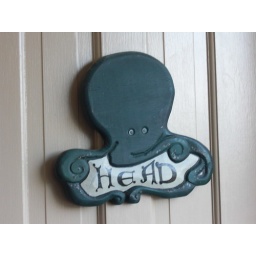
on the bathroom door of the strudel place in Rockport. summer, 2009